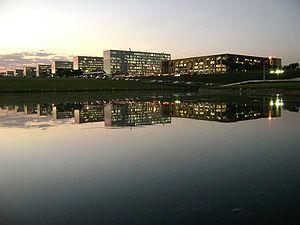
Au Brésil, le Ministère de l'environnement est un département ministériel de la République brésilienne. Il est responsable de la politique environnementale et notamment de l'Amazonie. Son siège est basé à l'esplanade des ministères de Brasilia. Depuis le 6 avril 2018, le ministre de l'environnement par intérim est Edson Duarte qui succède à Sarney Filho, tous deux nommés par le président brésilien Michel Temer.
Le ministère des Mines et de l'Énergie est un ministère du gouvernement brésilien établi en 1960. Précédemment, le domaine des mines et de l'énergie était dévolu au ministère de l'Agriculture.
Brasilia est la capitale fédérale du Brésil et le siège du gouvernement du District fédéral. Selon un recensement effectué par l'Institut brésilien de géographie et de statistiques, sa population en 2010 est de 2 562 963 habitants, faisant d'elle la quatrième ville la plus peuplée du Brésil. Sa construction, à un rythme soutenu, sous l'impulsion du président Juscelino Kubitschek qui souhaitait une meilleure répartition de l’activité économique alors concentrée sur les côtes, date des années 1960.